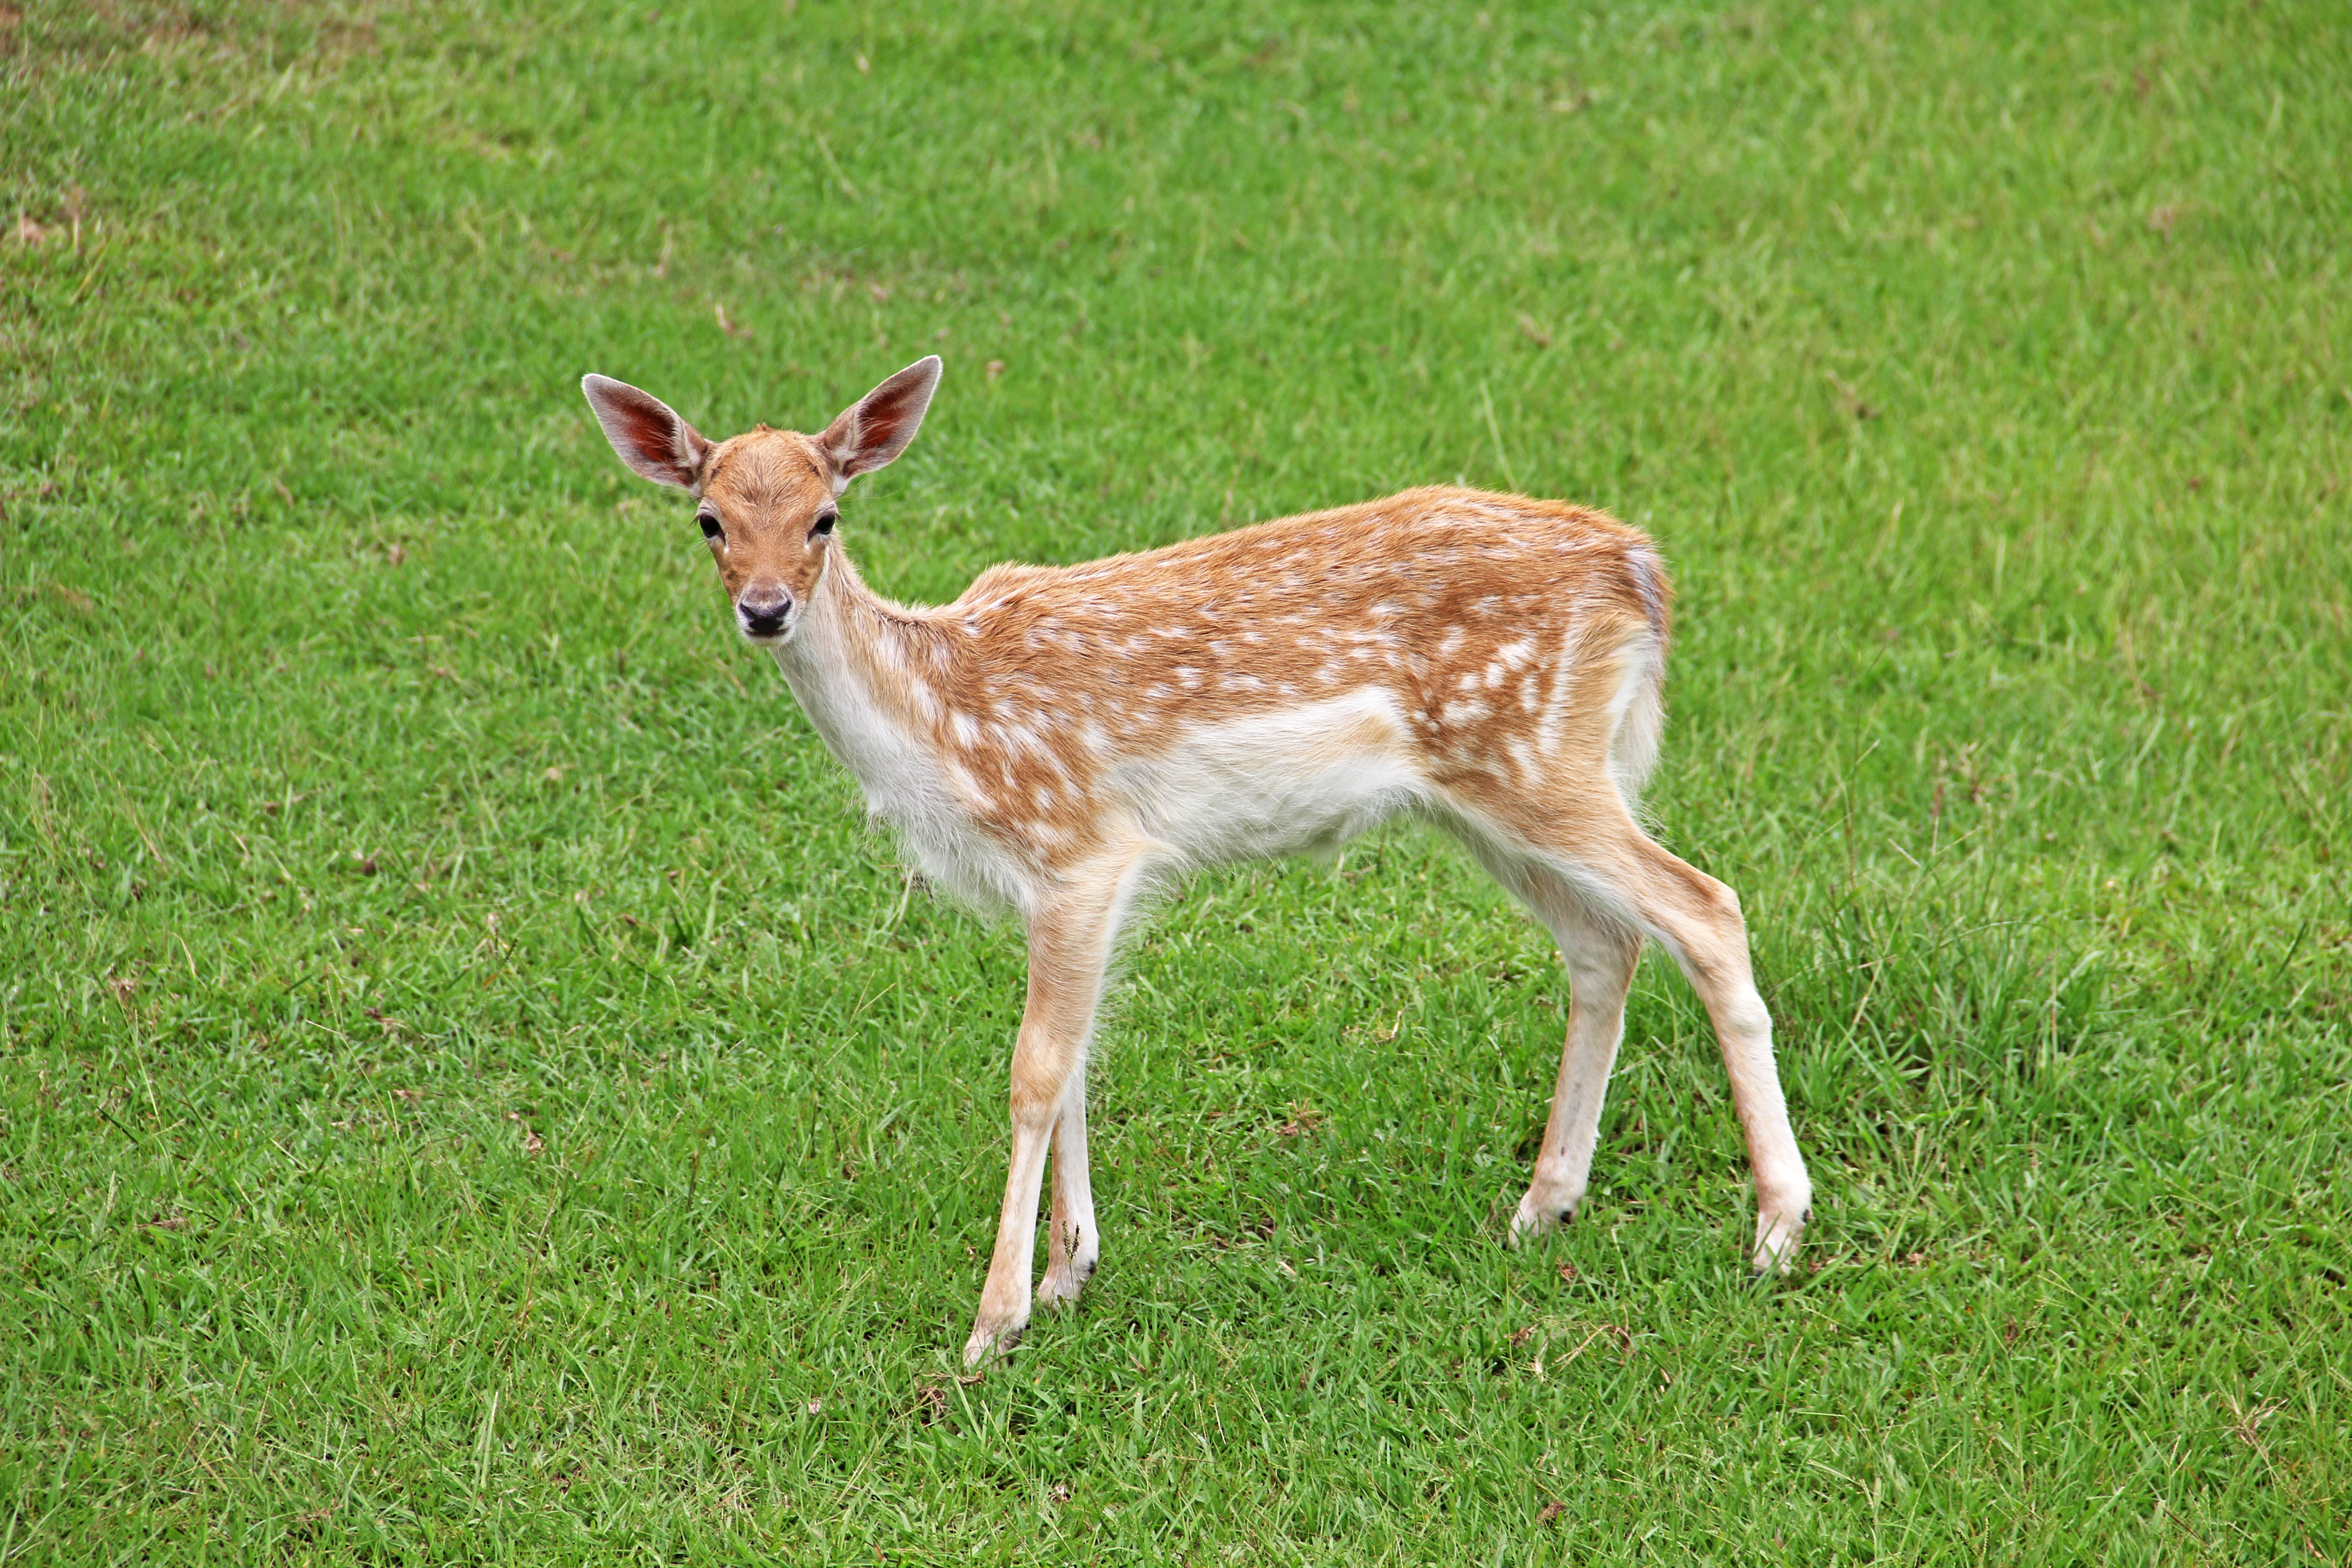
grass, meadow, prairie, animal, cute, wildlife, environment, deer, young, pasture, grazing, mammal, fauna, fawn, doe, gazelle, grassland, vertebrate, woodland, habitat, hunting, white tailed deer, pronghorn, meadlow